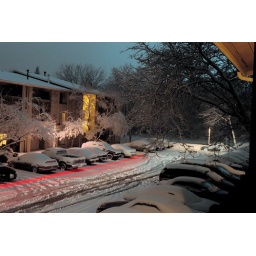
From my apartment balcony in the winter. The red streaks are a car driving through.